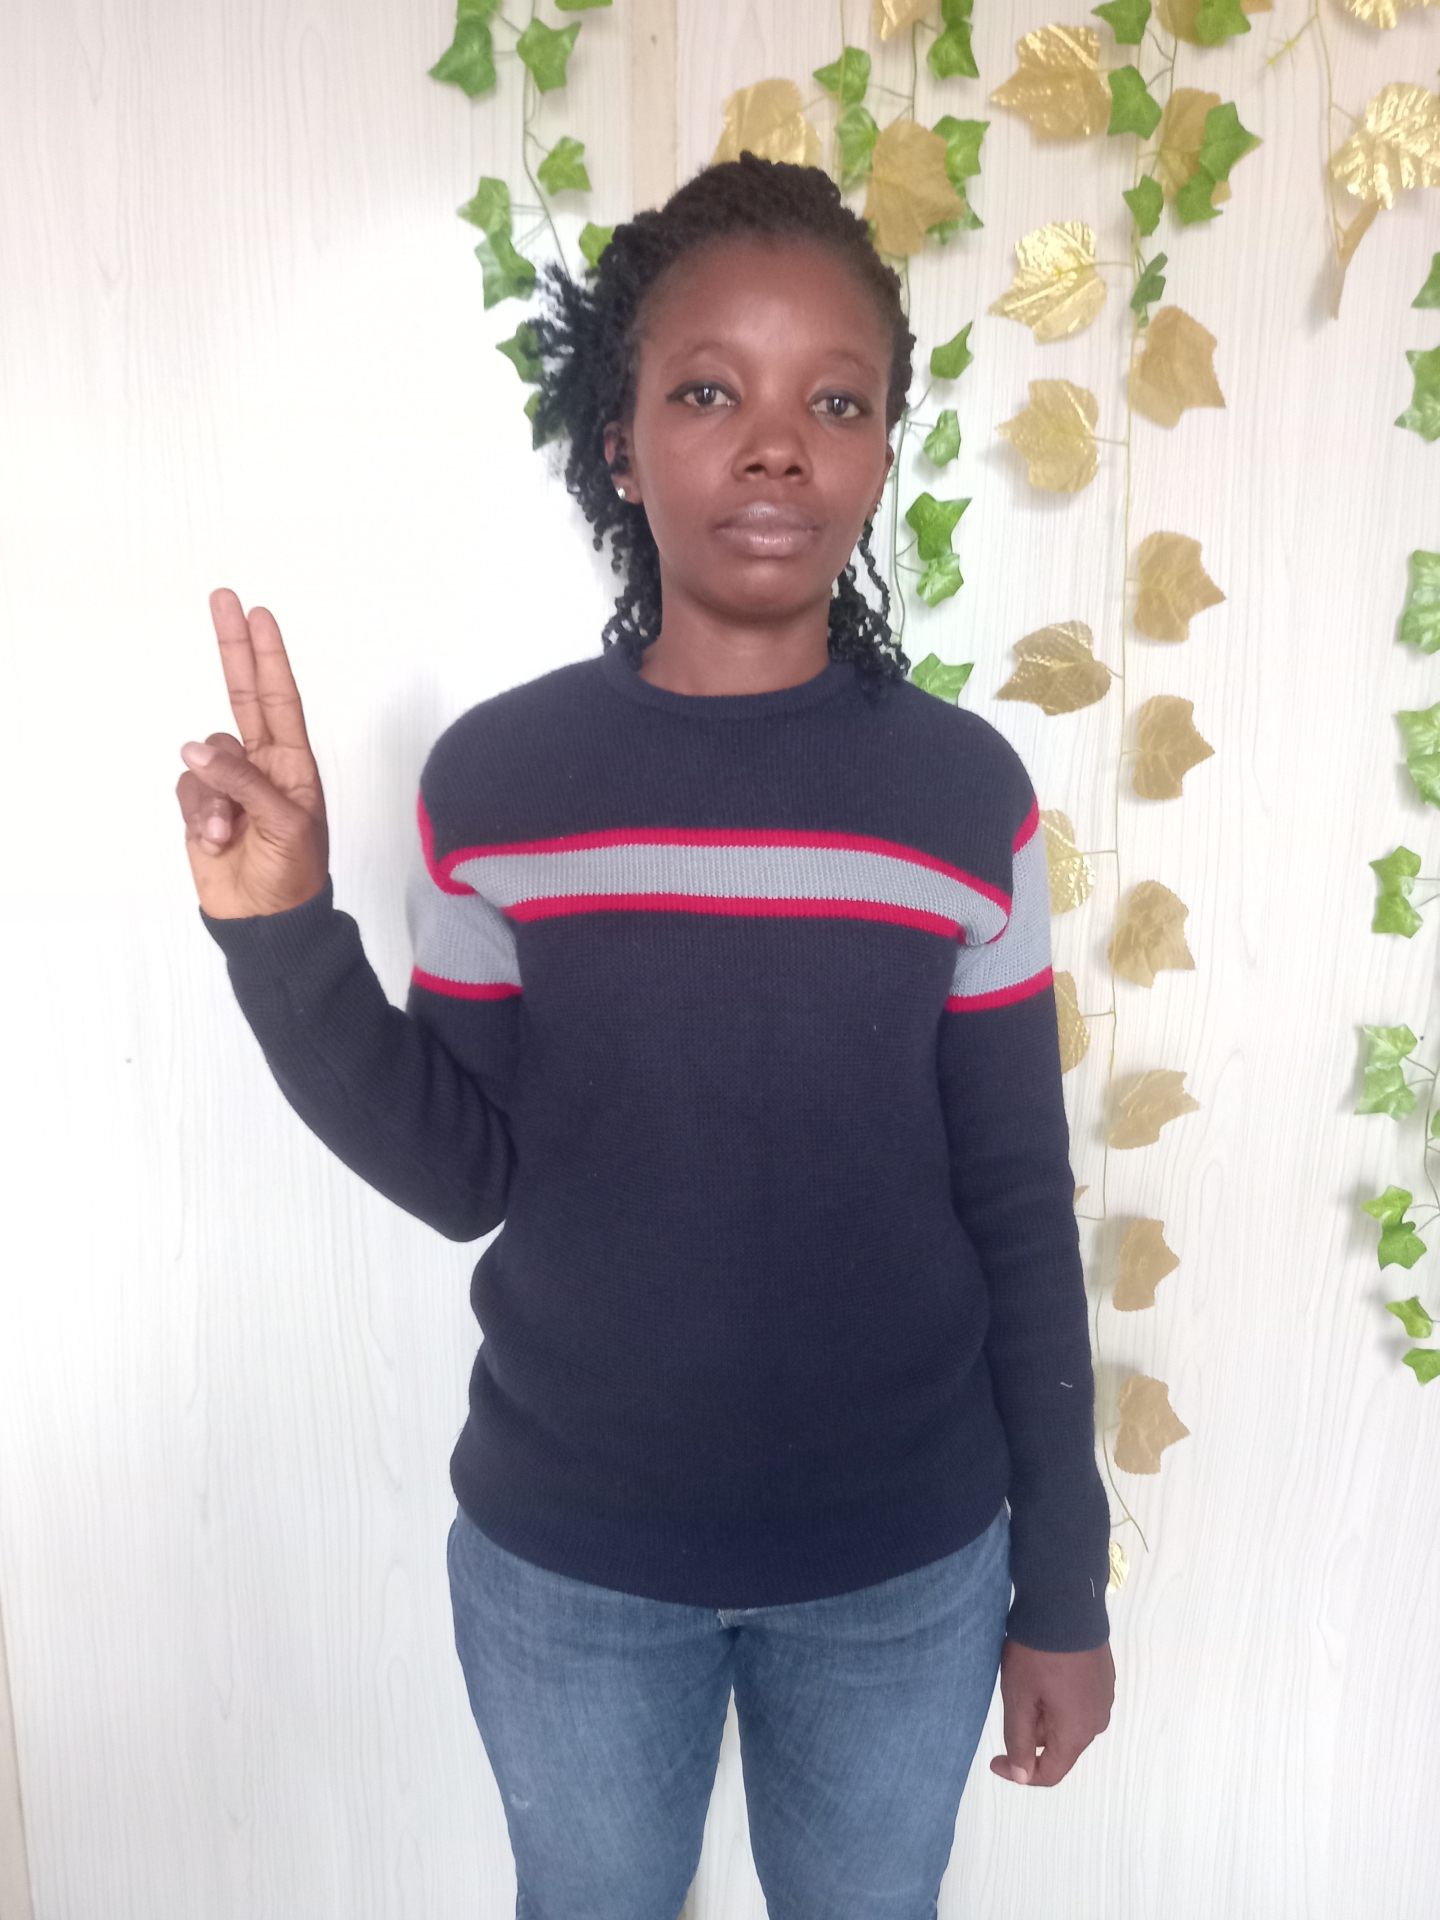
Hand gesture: two_up